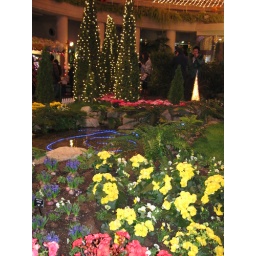
lighted pond area in the green house